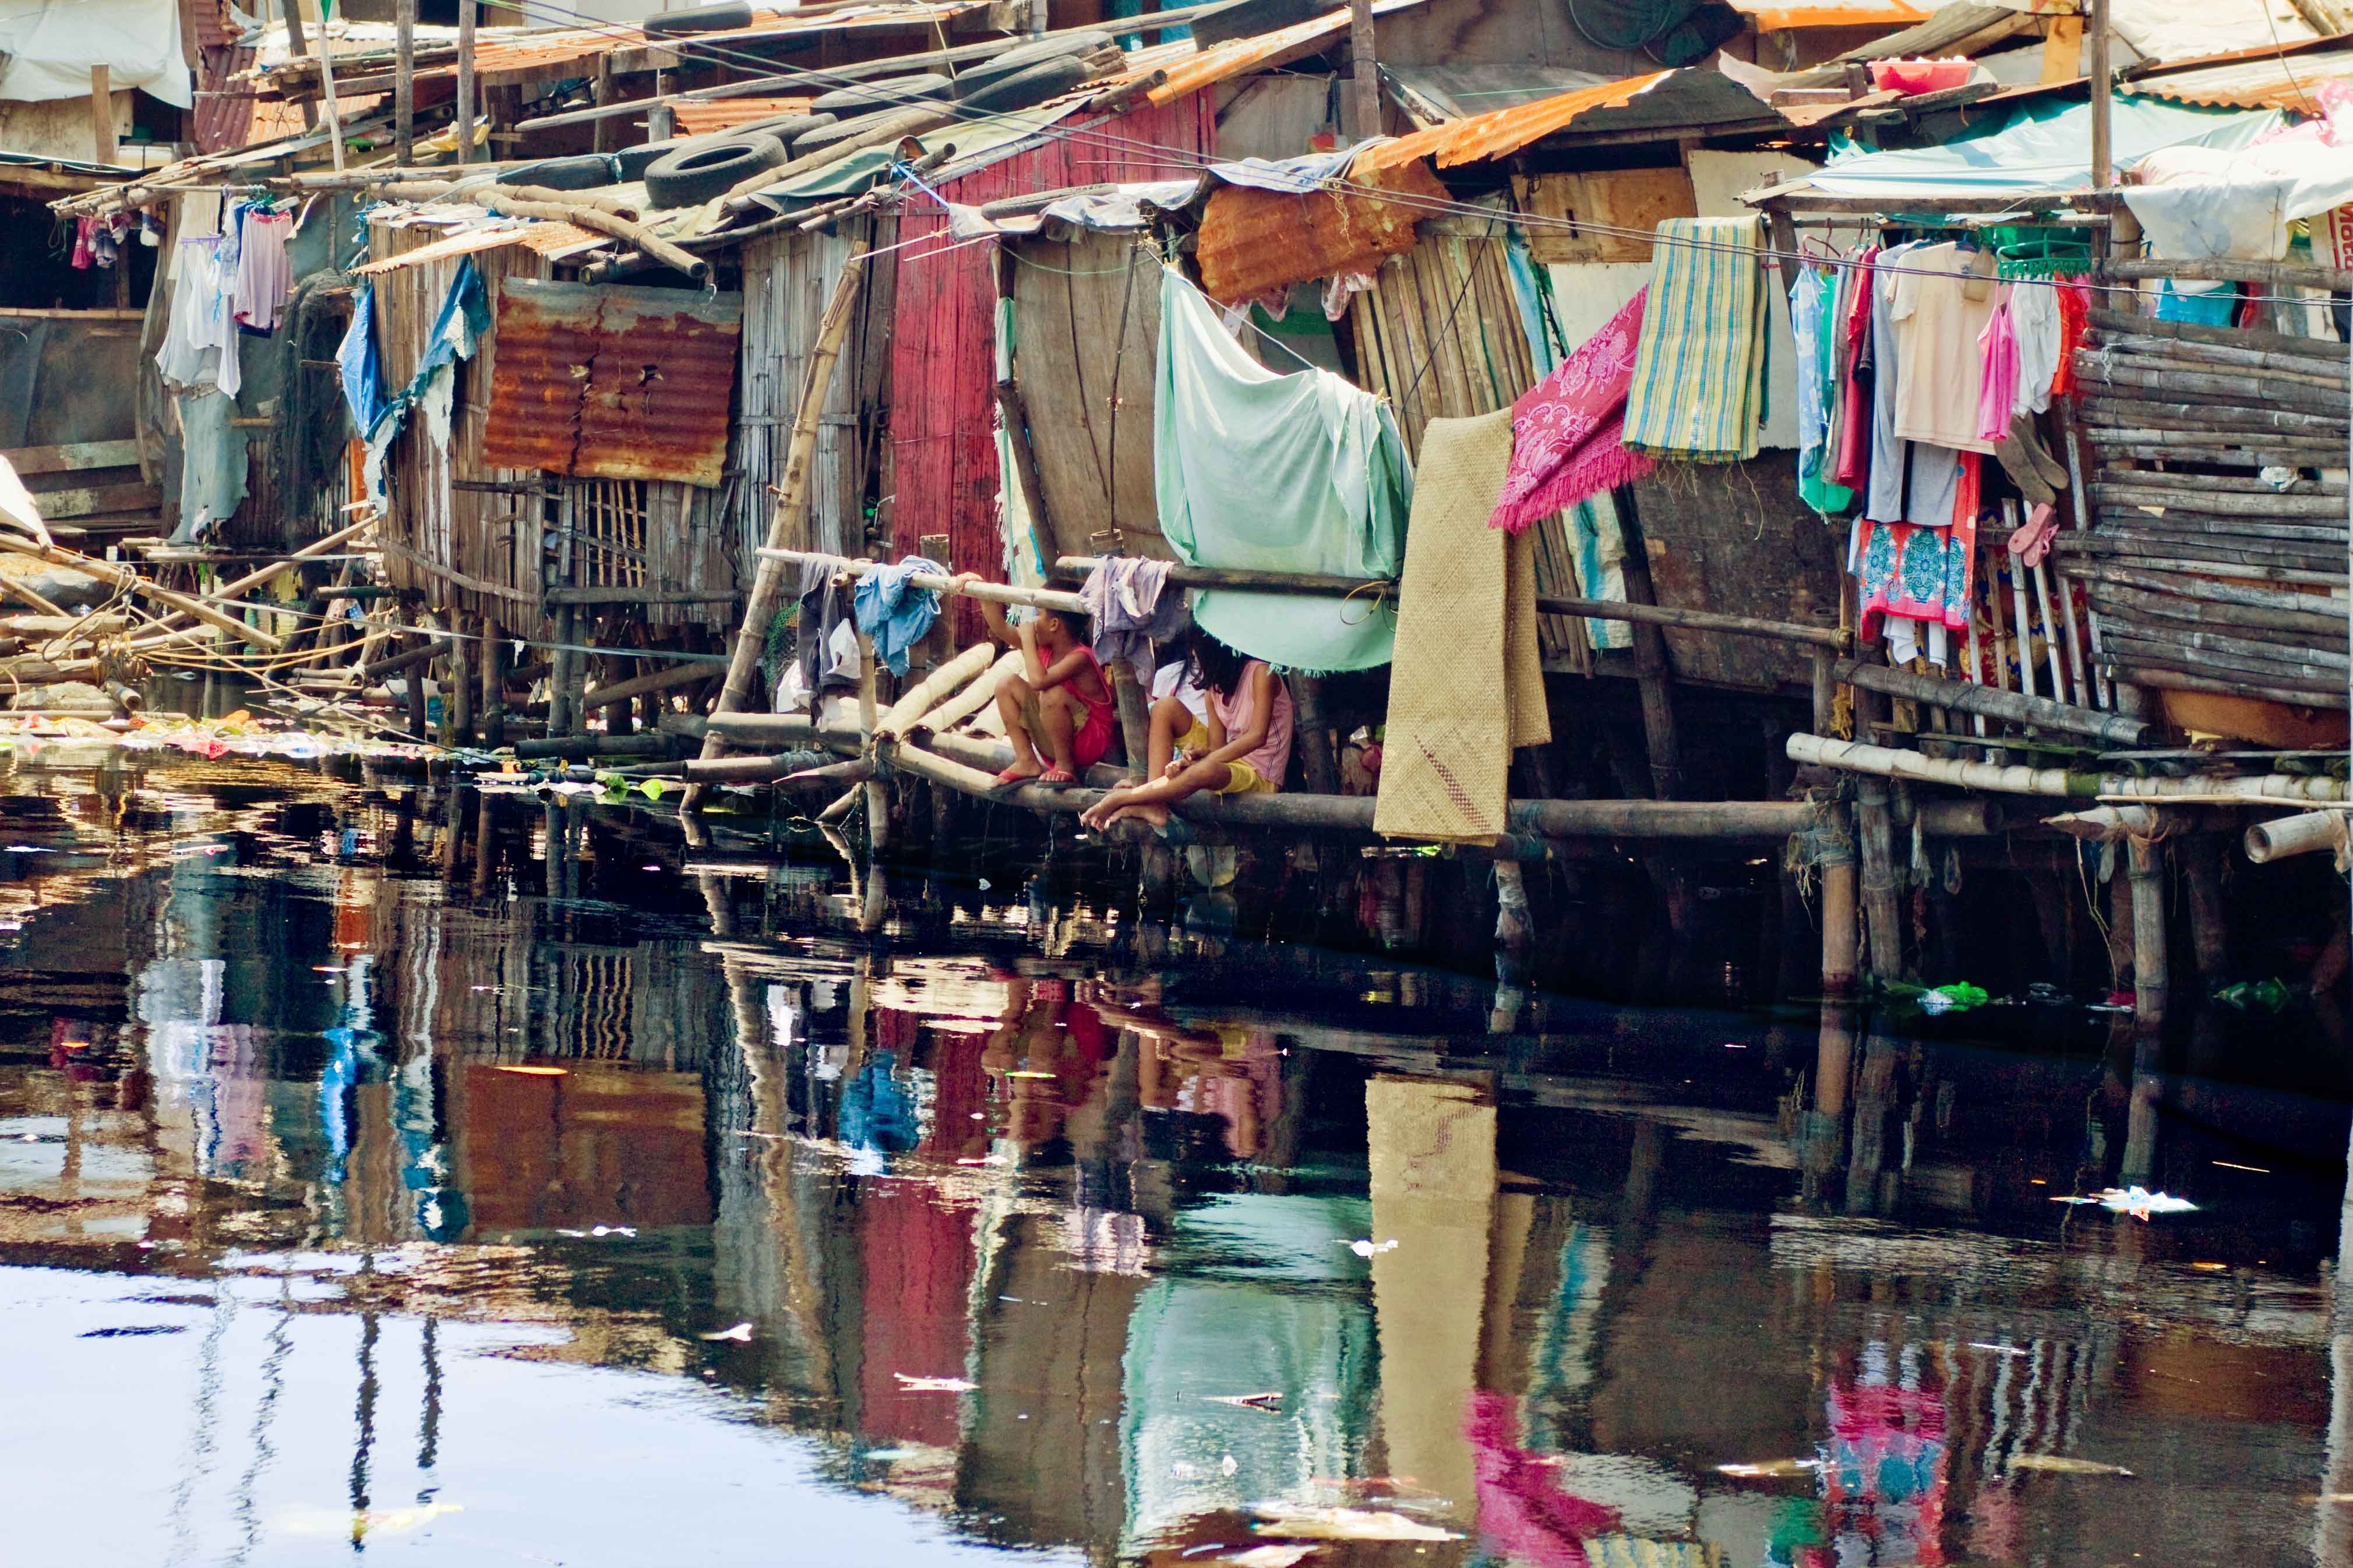
city, color, market, public space, philippines, slums, slum, manila, urban area, human settlement